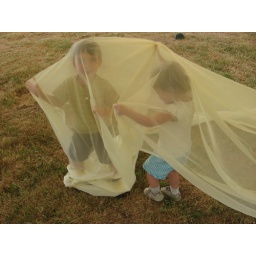
bram and maddy in their yellow cloud